Church of the Good Shepherd, Lake Tekapo

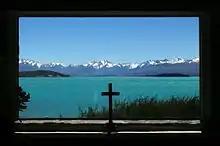
View from within the church

Walter Ernest Detheridge Davies became the vicar of Fairlie in February 1933. The Fairlie cure extended up to Mount Cook Village and Davies realised that the Mackenzie Basin needed its own church; he first suggested this to parishioners in September 1933. Davies also suggested that a large window should be incorporated so that there would be a view from within the church of the lake, based on the 1930 design of St James Church at Franz Josef on the West Coast. The idea was taken up by various local runholders who thought that it would be an appropriate way of acknowledging and commemorating their pioneering ancestors. The land for the building was given by the owners of Braemar Station, which is (mostly) located on the eastern shore of Lake Tekapo. A generous amount of land belongs to the church so that the building will continue to be sited on its own. Esther Hope, a local artist from Grampians Station, provided sketch designs for the proposed church. The Christchurch architect Richard Strachan De Renzy Harman (1896–1953) based his 1933/1934 design on Hope's drawings.